168 Shopping Mall

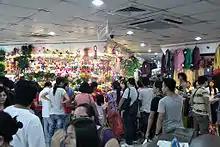
The common scene inside the mall.

Located on the first level are some banks, such as Security Bank and BDO, and some men's and women's apparel and accessories boutiques.